Arthur W. Moore House

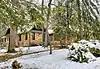

Arthur W. Moore House, also known as Rockhaven, is a historic home located near Horse Shoe, Henderson County, North Carolina. It was built in 1936, and is a one-story, "U"-shaped masonry dwelling with American Craftsman style design elements. It rests on a stone and brick foundation, a river rock exterior, and has a tile roof. Also on the property is the contributing original rock garden landscape (1936) and storage shed (c. 1942). It was built as the summer residence for Arthur W. Moore.